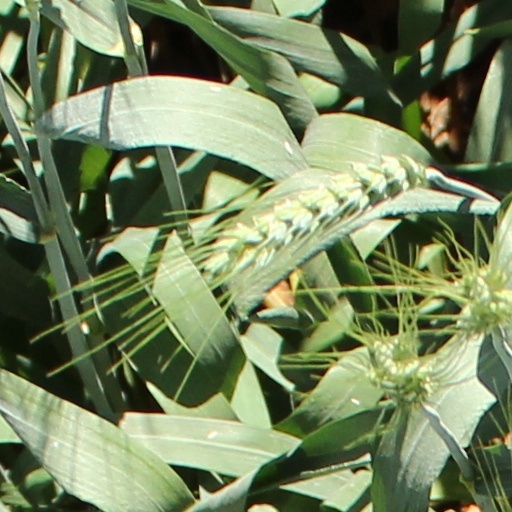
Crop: wheat